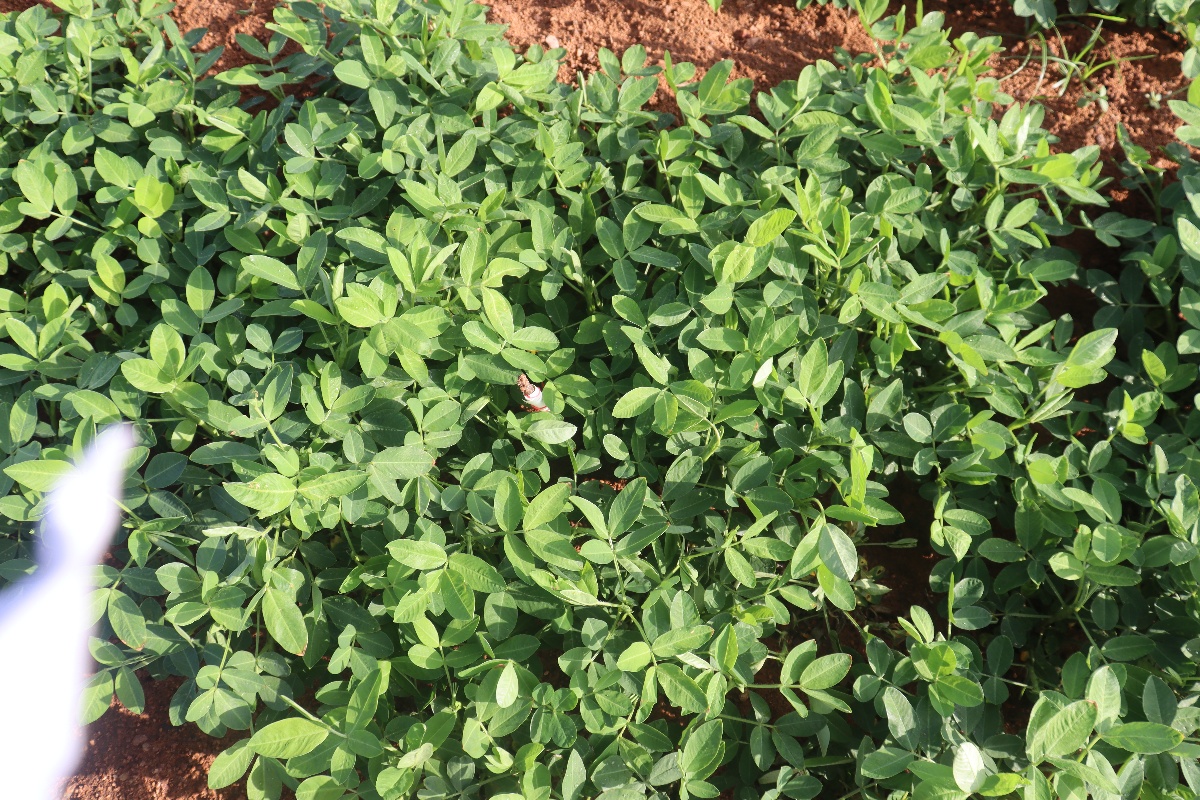
Label: healthy leaf